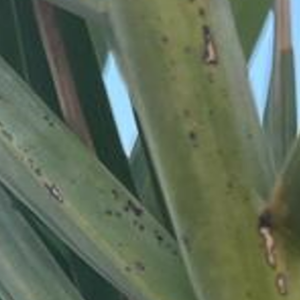
Label: Black Scorch